Anand Karaj

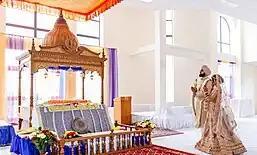
Modern photograph of a Sikh Bride and Groom after their Sikh wedding ceremony

The Nirankari reform movement of the mid-19th century made the practice of the Anand ceremony a vital plank in its programme as did the later, more widely influential Singh Sabha."" It is claimed that founder of the Nirankari movement, Dayal Das, resuscitated the ritual of marrying in the attendance of the Guru Granth Sahib and reading the lavan, also known as marriage hymn. His own marriage took place according to Sikh rites in 1808, whereas his son, Darbara Singh is accredited for having performed the first marriage ceremony circumambulating around the Guru Granth Sahib during the reading of marriage hymns on 13 March 1855, as it is practiced by Sikhs today. W.H McLeod states that the Sikh marriage ceremony prior to Nirankari and Singh Sabha machinations, was essentially a Hindu one; although the recitation of Guru Amar Das' composition, "Ramkali Anand," was a long-held tradition, the marriage ceremony was completed with the circumabulation around the sacred fire. According to Harjot Singh Oberoi, there was considerable intercaste and intracaste variation in the ceremonial customs of the Sikhs prior to the Tat Khalsa's emergence. Among the Jat Sikhs, a Nai or Brahmin purohit would act as an intermediary initiating negotiations possibly leading to a marriage agreement between the bride and groom households. The date of the marriage would be fixed by astrologers after consulting their horoscopes. Ostentatious displays of loud music and dancing would often be observed in the days preceding the wedding along with the worship of the planets and propitiation at ancestral shrines. The event would conclude with the bride and groom circumambulating around the sacred fire, with the officiating Brahmin reciting verses from holy scriptures. The Tat Khalsa, viewing these rituals as antithetical to Sikh precepts, wrote numerous manuals on the proper conduct of Sikh marriage customs between 1884 and 1915 and demurred against the British legal requirement for Sikhs to be married according to Hindu rites. These books, while ubiquitously renouncing the existing customs, disagreed among themselves on the historical origins of proposed changes and the correct steps within certain rites to be undertaken. They called for the pretermission of Brahmin and astrologer involvement, and asked for the Adi Granth to be the object of veneration, as opposed to the sacred fire. The changes were a radical departure from the marriage traditions observed hitherto. Initially observed by only a small segment of the Sikh population, these changes were gradually legitimized after acceptance by the larger Sikh public, through endorsements from leading Sikh newspapers and the ratification of the Anand Marriage Act in 1909. According to Tanweer Fazal, the Tat Khalsa also intended to encumber Hindu-Sikh marriages which were frequent in Punjab during the time; the Anand Marriage Act only sanctioned marriages between confirmed Sikhs, hence an interfaith marriage conducted through the Anand Karaj would be invalidated by the law. Oberoi goes on to write that the Sanatan Sikh movement, whilst concurring with the Tat Khalsa's reupidation of Brahmin intervention, opposed the substitution of the sacred fire with the Guru Granth Sahib, claiming that there was no evidence of the Sikh gurus observing the Anand marriage rituals and that the Sikh scriptures like the Dasam Granth and the Gur-Bilas only mentioned weddings performed by the circumambulating around a fire. The Tat Khalsa opposed this claim by tracing back the Anand ceremony to Guru Ram Das. W.H. McLeod tentatively concluded that there is no evidence that marriages performed by circumambulating around the Adi Granth was observed or sanctioned by the Gurus, but rather, a result of the Tat Khalsa's ardent efforts to establish a separate identity from Hinduism. There is negligible information on the conduct surrounding marriage ceremonies in historical rahit-namas, an exception to this - the "Prem Sumarg", an early nineteenth century text said to reflect the contemporary religious milieu marked by a preponderant Hindu influence among the Sikh masses, stipulated that the wedding ceremony was to be officiated by a Khalsa Sikh, and after the couple was declared married, they would circumambulate around the sacred fire four times while the lavan were sung. One Sikh sect, Namdhari, still require the couple to circumambulate around the sacred fire four times.